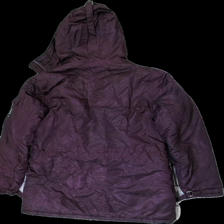
View: back
Type: Jacket
Category: Ladies
Brand: Tenson
Colors: Purple
Material: Outer: Polyamid; Inner: 100% polyster
Cut: Regular
Size: 38
Season: All
Stains: Major
Price range: 50-100
Recommended usage: Export